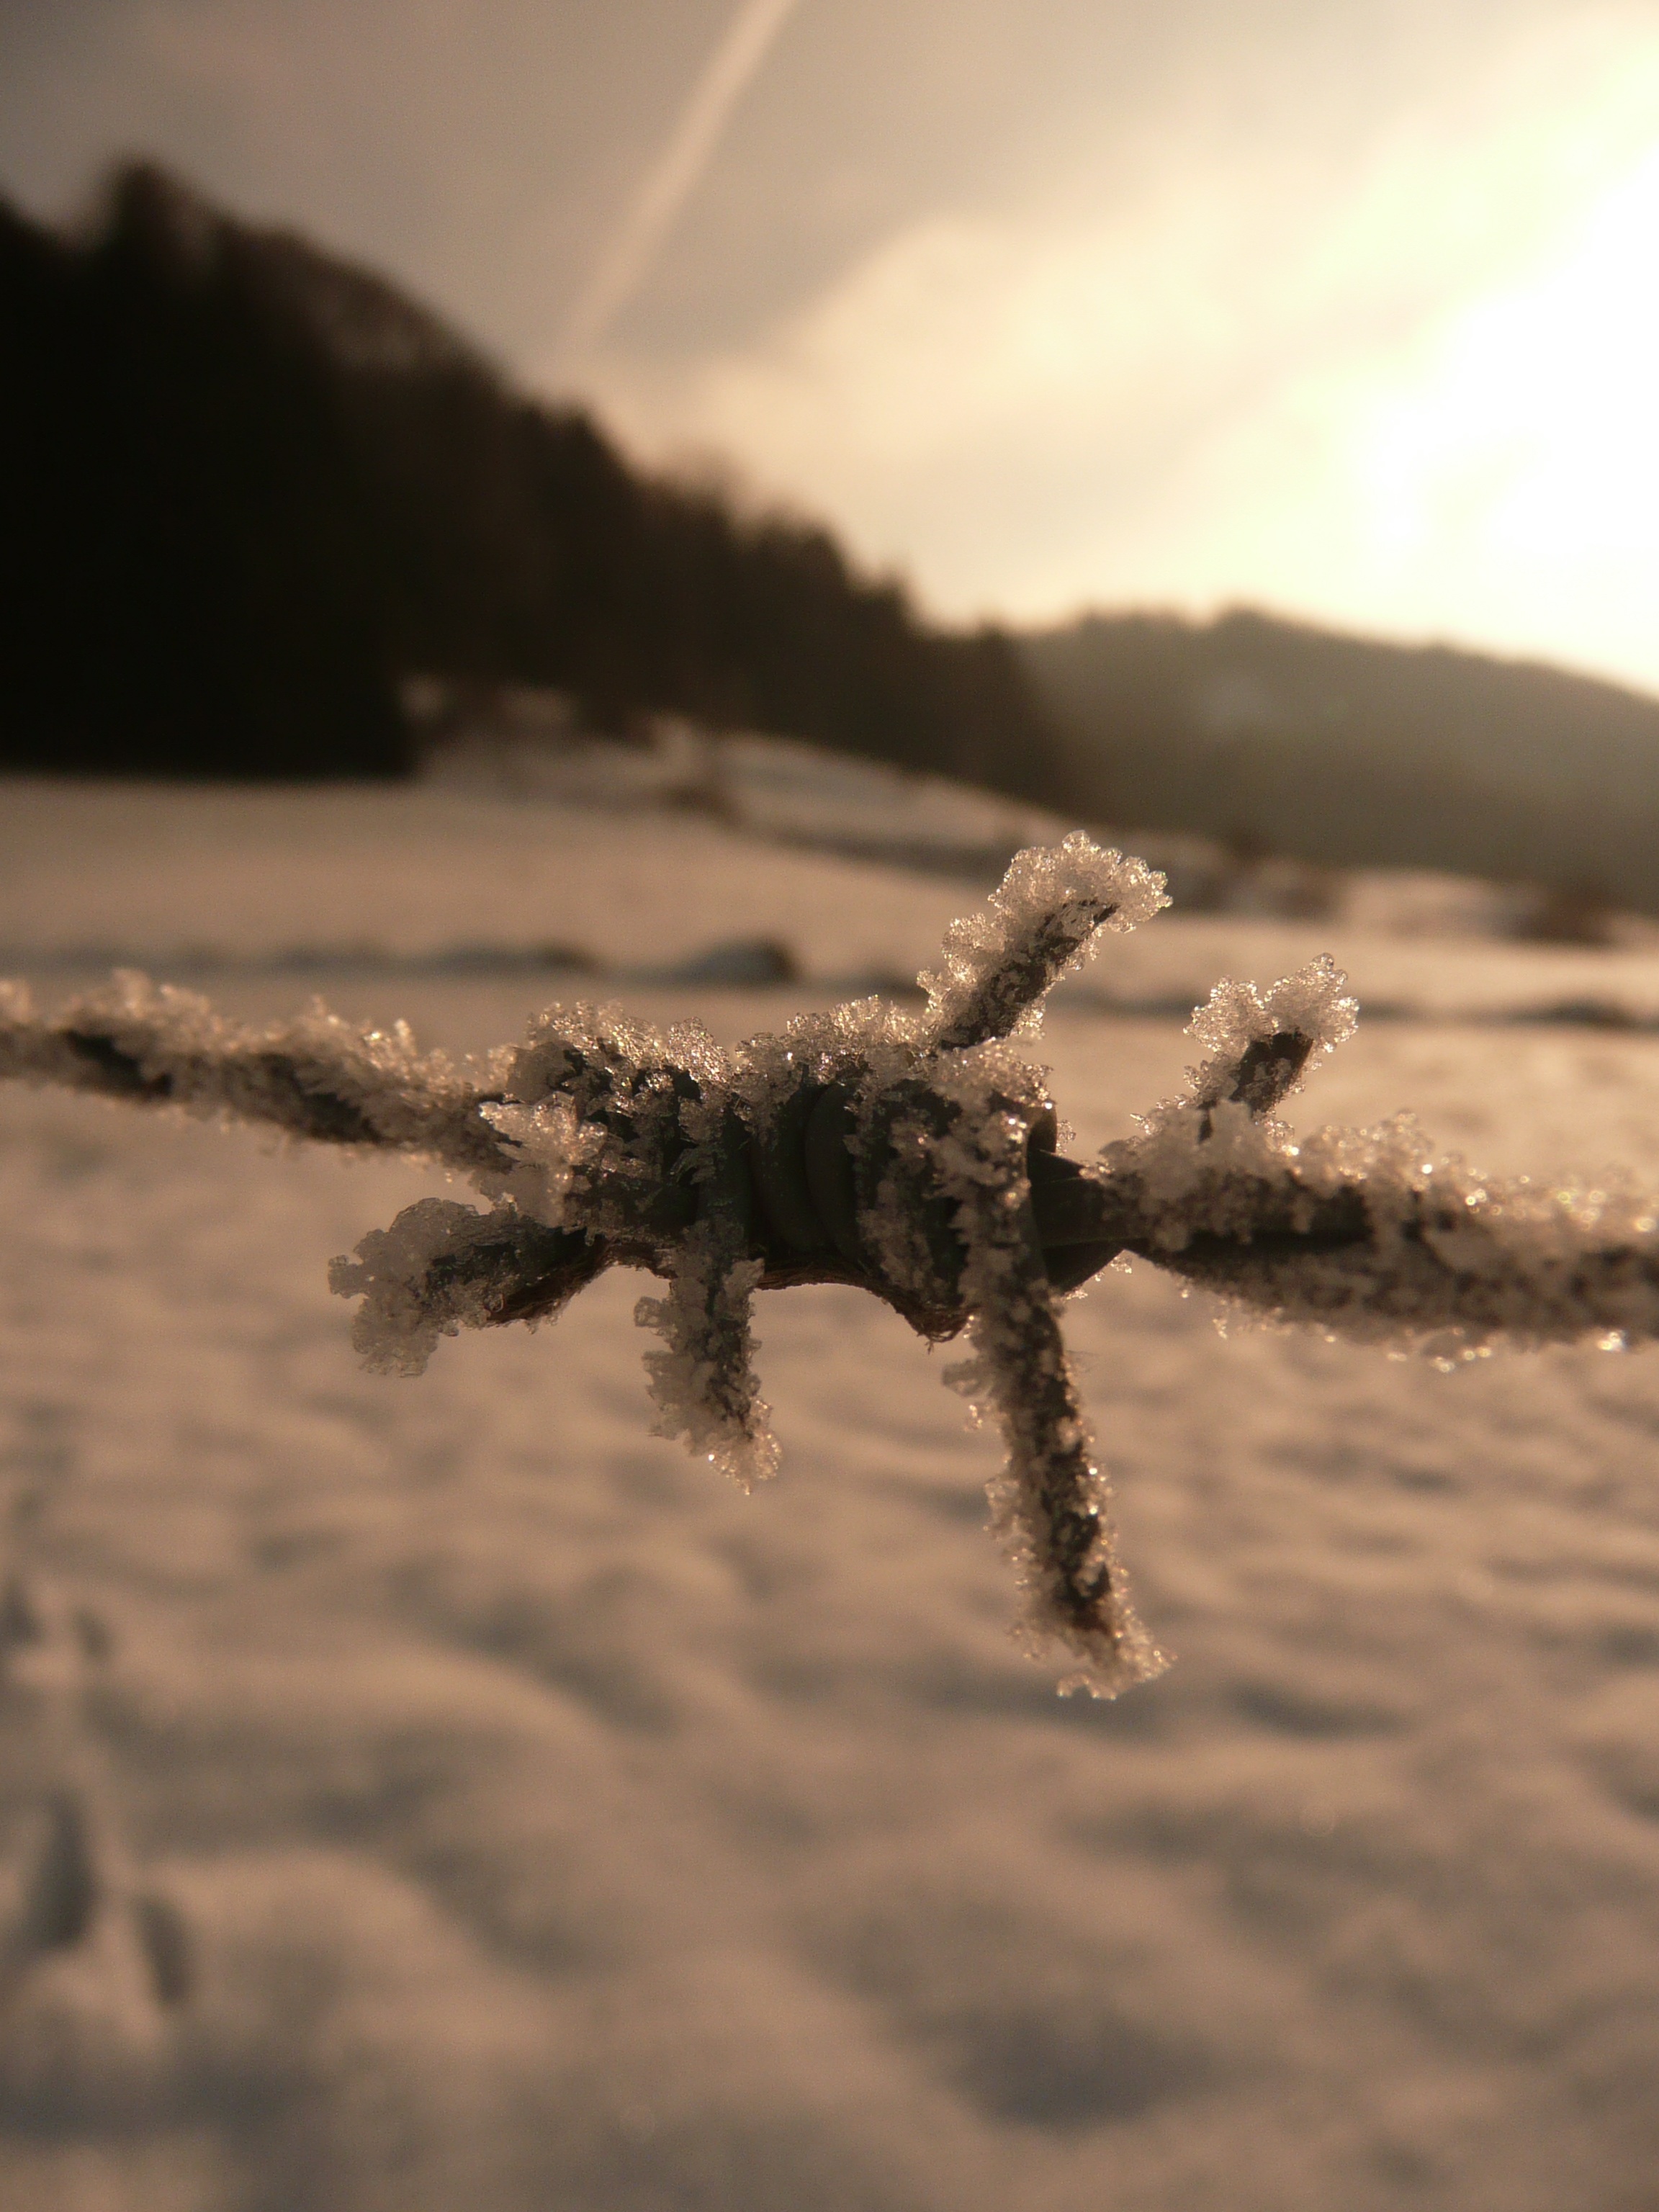
hand, sea, water, nature, sand, snow, cold, winter, cloud, sky, sun, sunset, field, sunlight, morning, wave, frost, ice, reflection, frozen, blue, material, close up, trees, mood, evening sun, hoarfrost, freezing, back light, wire mesh, macro photography, eiskristalle, atmosphere of earth